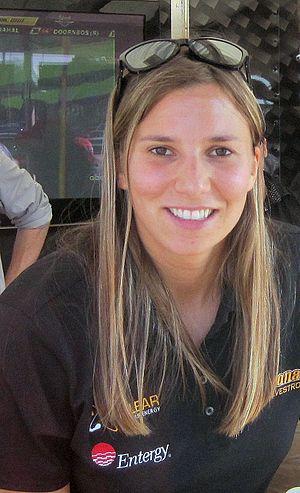
Simona de Silvestro, née le 1ᵉʳ septembre 1988 à Thoune en Suisse est une pilote automobile suisse d'origine italienne.